Damla Sönmez

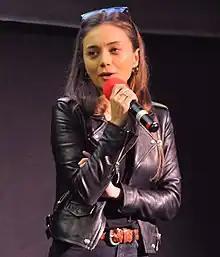
Sönmez in 2019

Tilya Damla Sönmez (born 3 May 1987) is a Turkish actress and voiceover artist. She gained worldwide recognition for her movies "Sibel" and "I Am You". Her prominent TV roles include Ceylan in "Bir Aşk Hikayesi", Gülru in "Güllerin Savaşı", and Efsun in "Çukur".